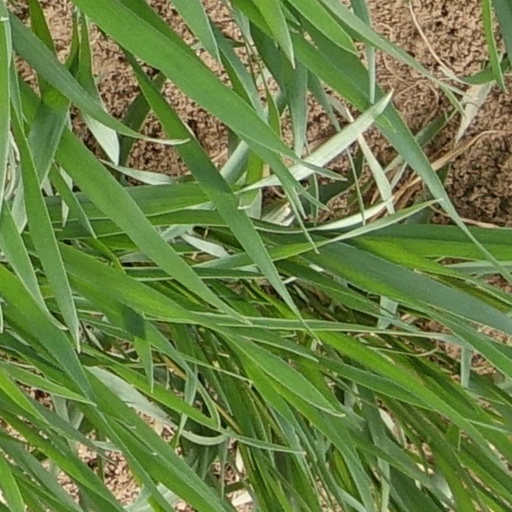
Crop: wheat